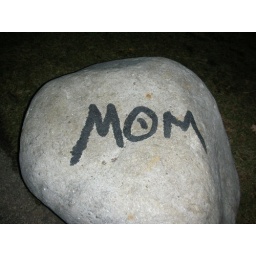
rock near my house